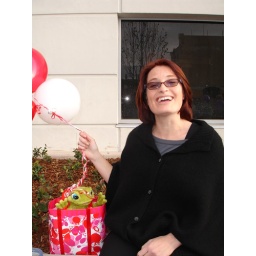
Entry: Stuffed frog cut open at the neck, in a paper bag tied toballoons.She won, by the way.